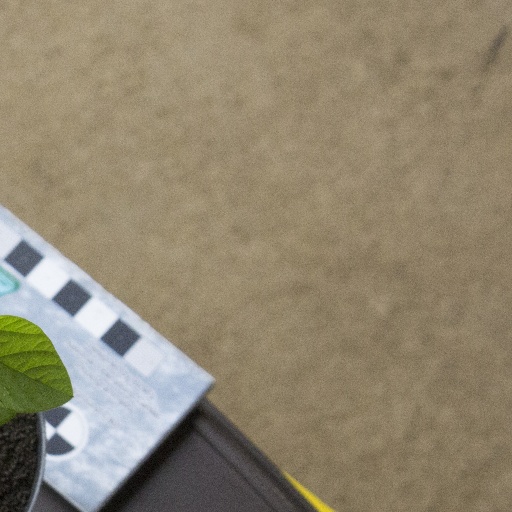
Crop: soybean